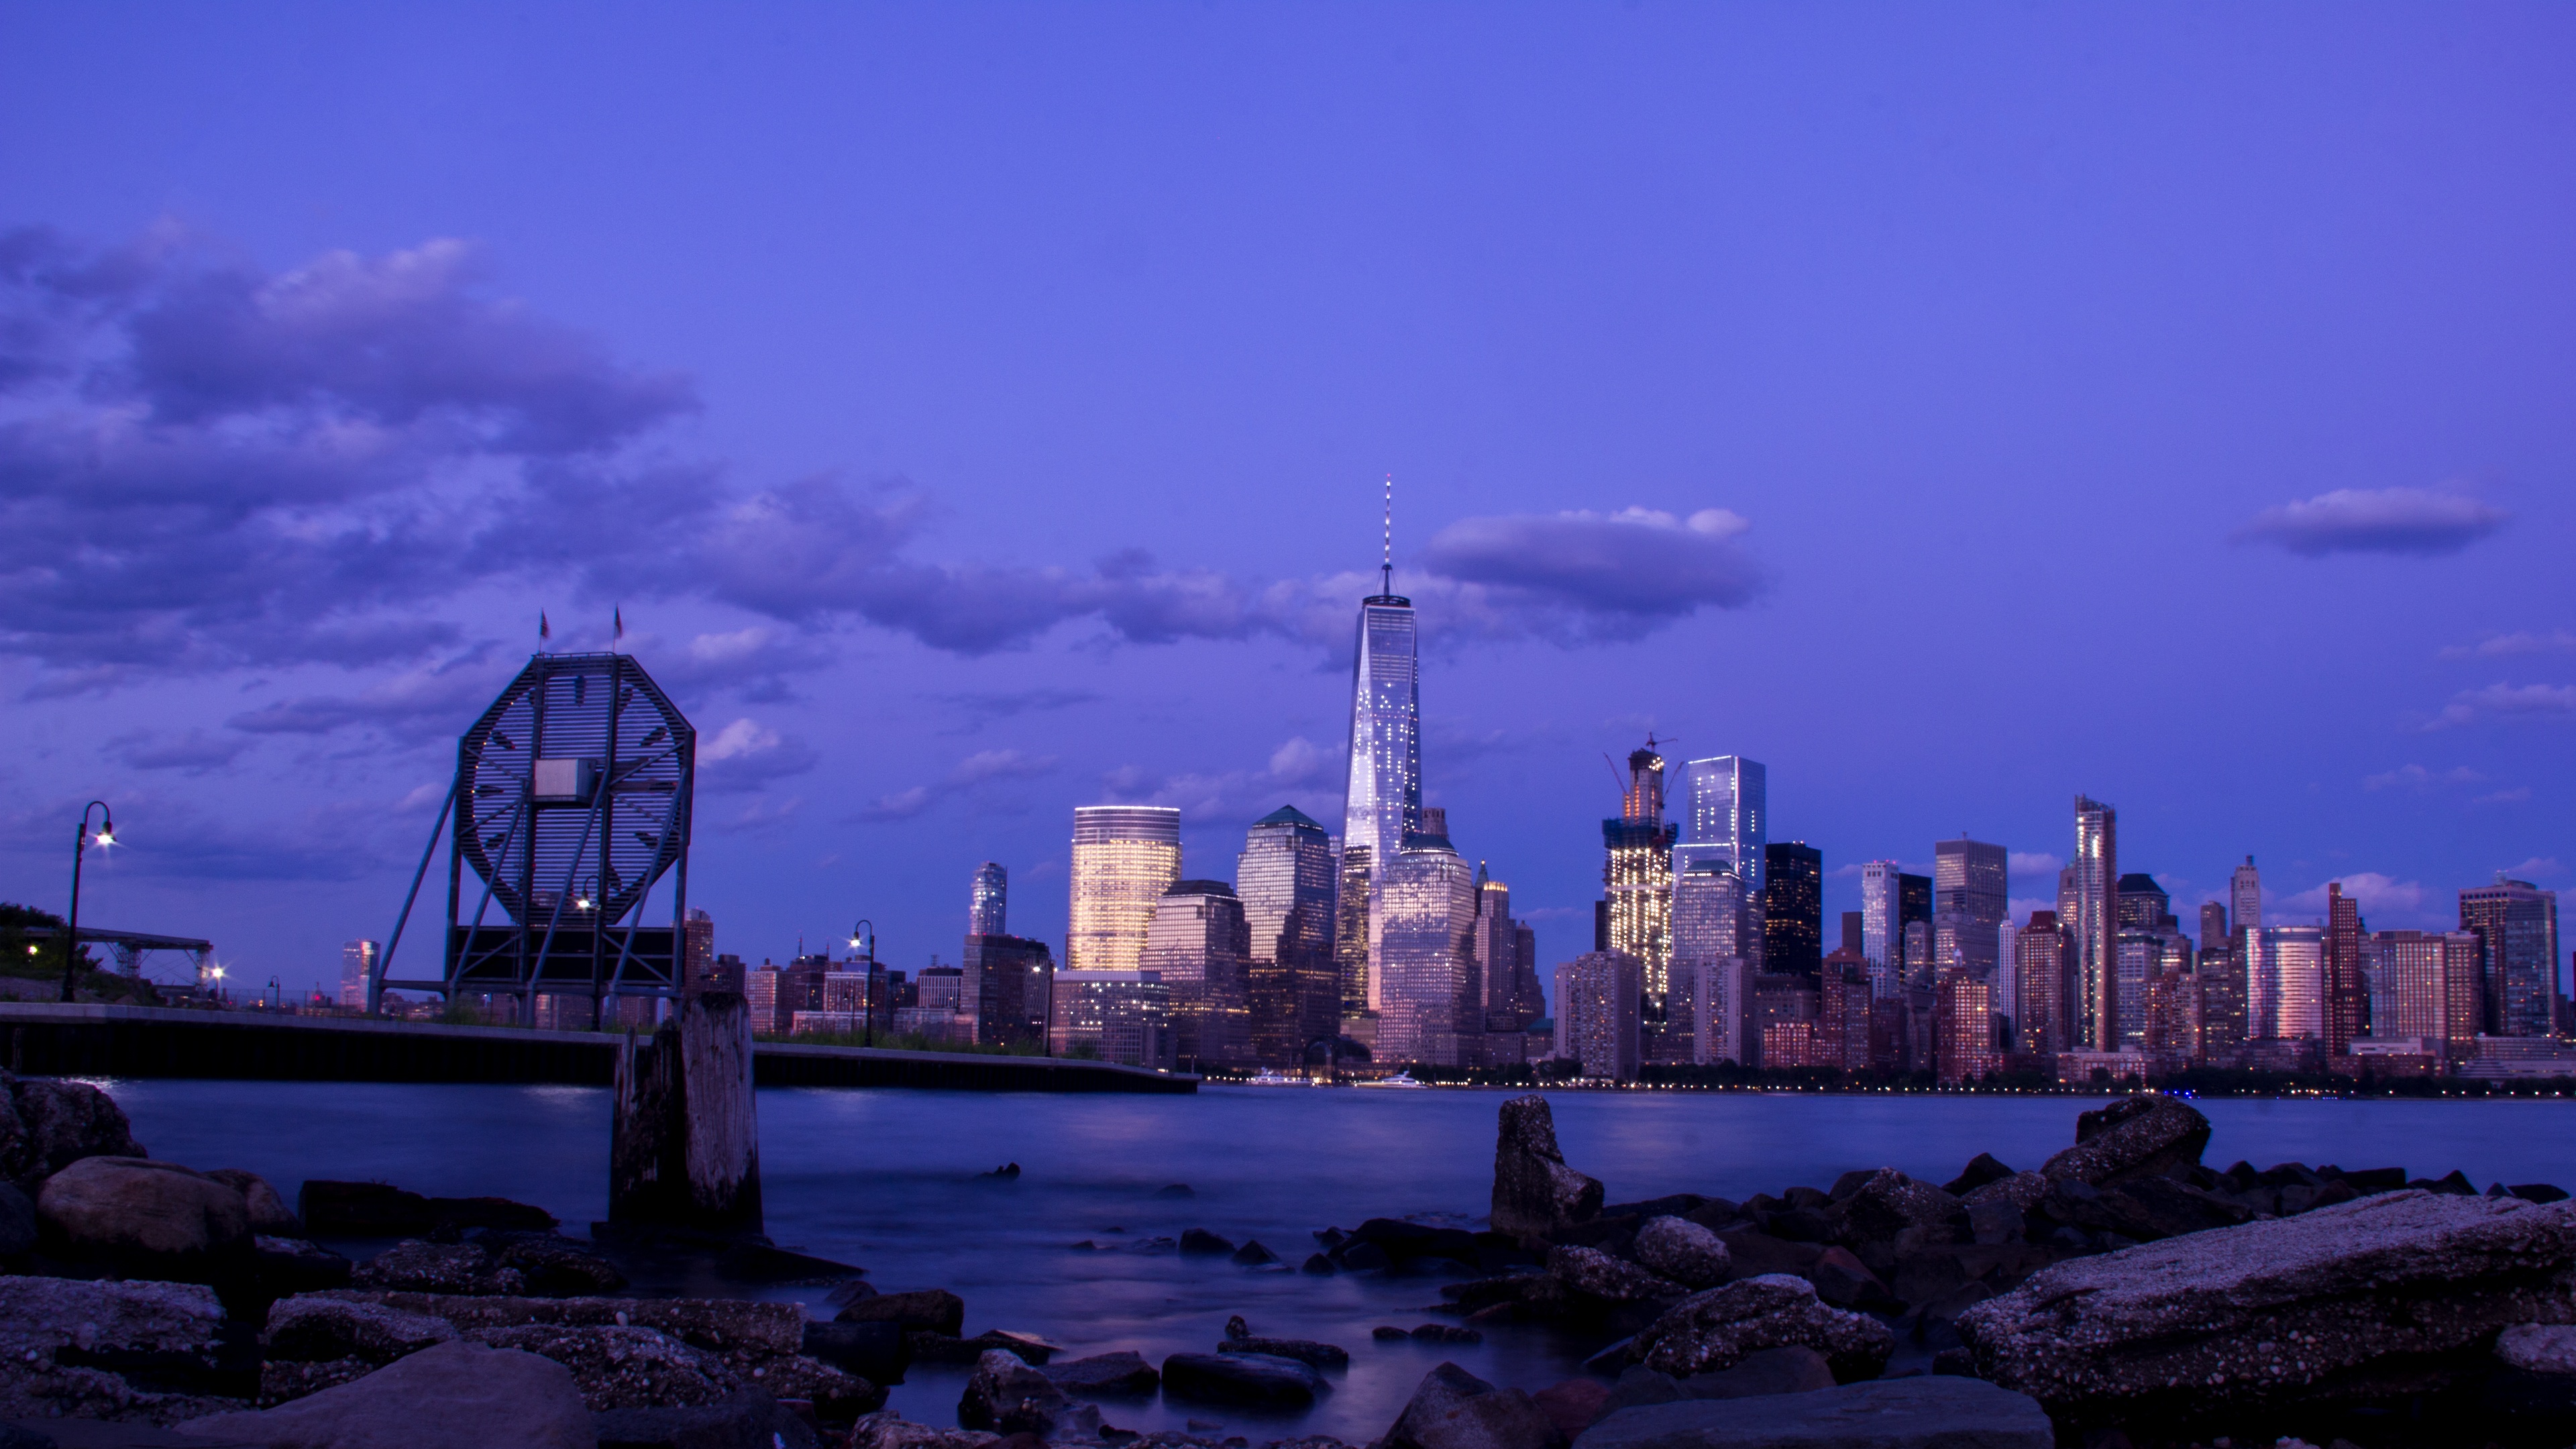
horizon, cloud, sky, sunset, skyline, night, dawn, city, skyscraper, cityscape, panorama, dusk, evening, reflection, tower, landmark, human settlement